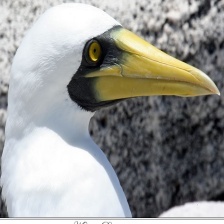
Species: MASKED BOOBY
Scientific name: SULA DACTYLATRA